Cistercian numerals

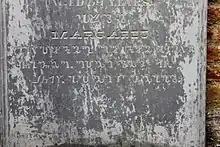
A 19th-century gravestone in Llanfyllin, Wales, inscribed in the Theban script and an adaptation of Cistercian numerals; the year 1834 at bottom left is written with the four characters for 1000, 800, 30, and 4, rather than the single character for 1834.

Horizontal numbers were the same, but rotated 90 degrees counter-clockwise. (That is, ' for 1, ' for 10, ' for 100—thus ' for 101—and for 1,000, as seen above.)